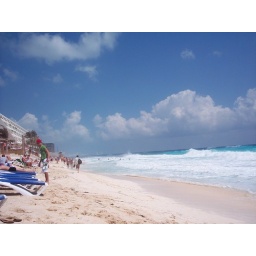
The beach is quite nice in Cancun. The sand is really soft and really clean.